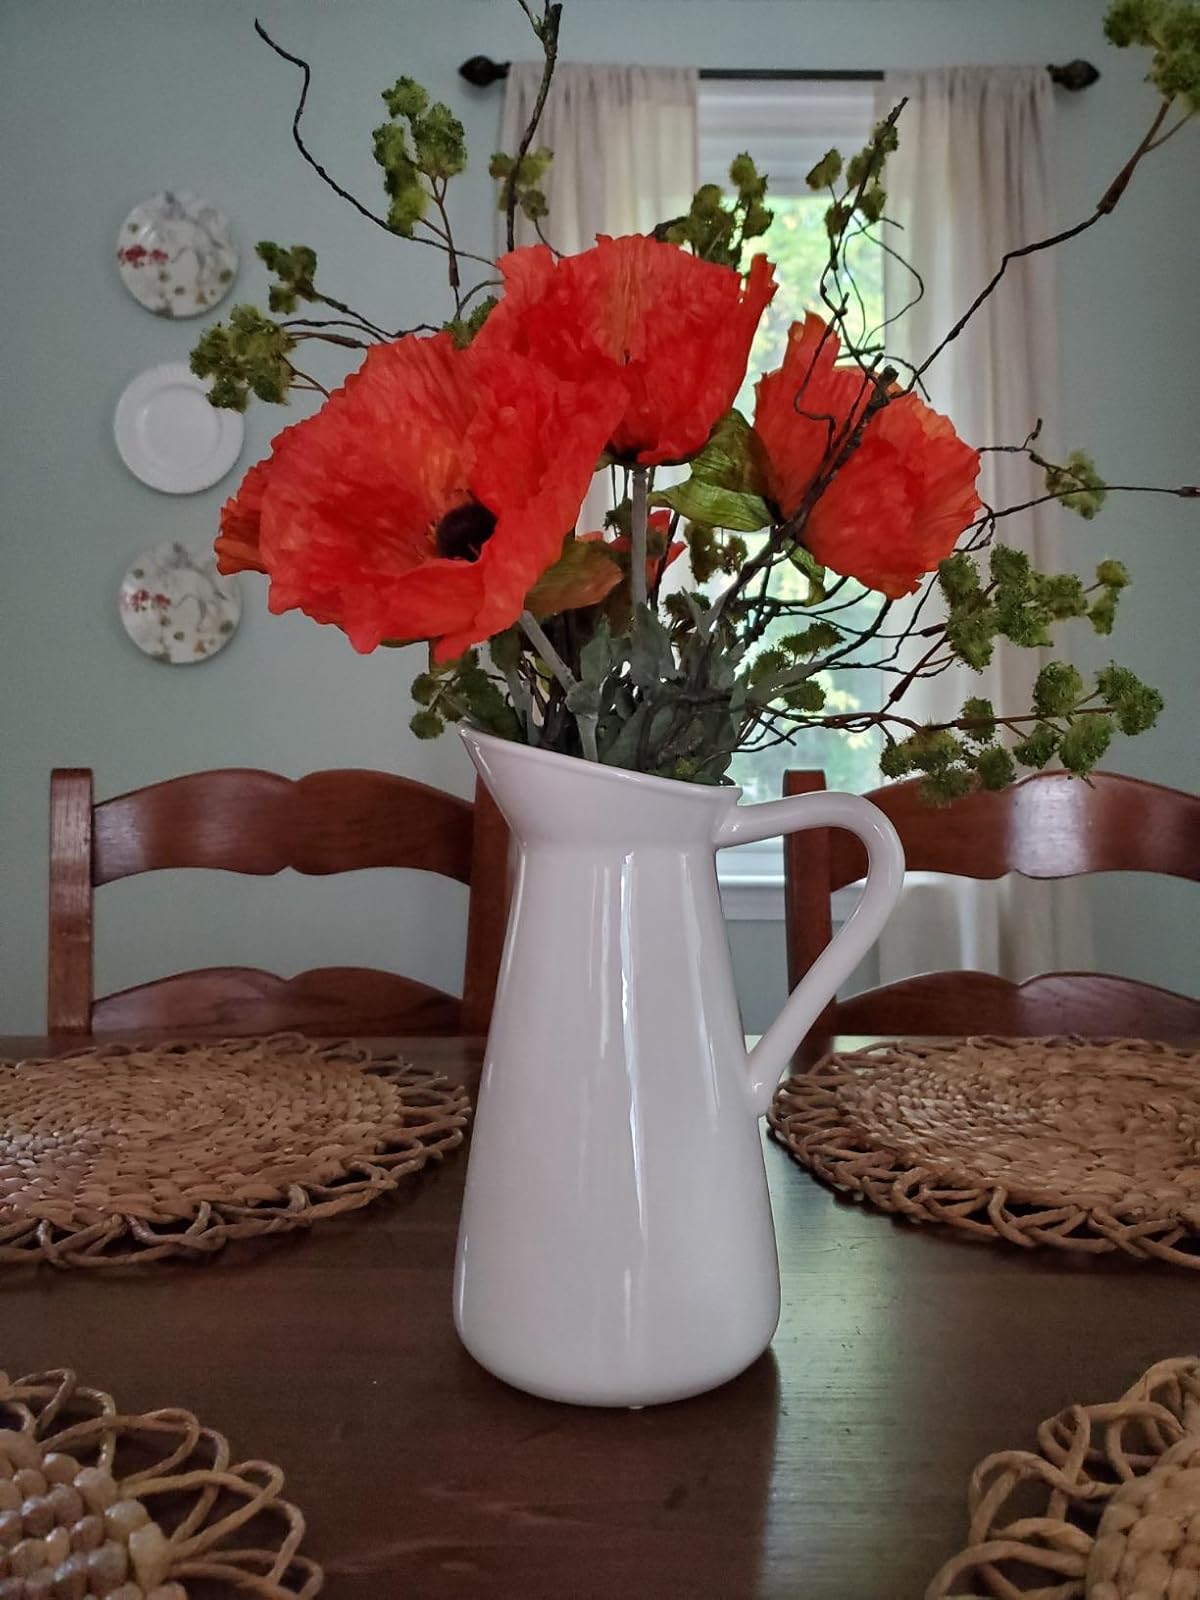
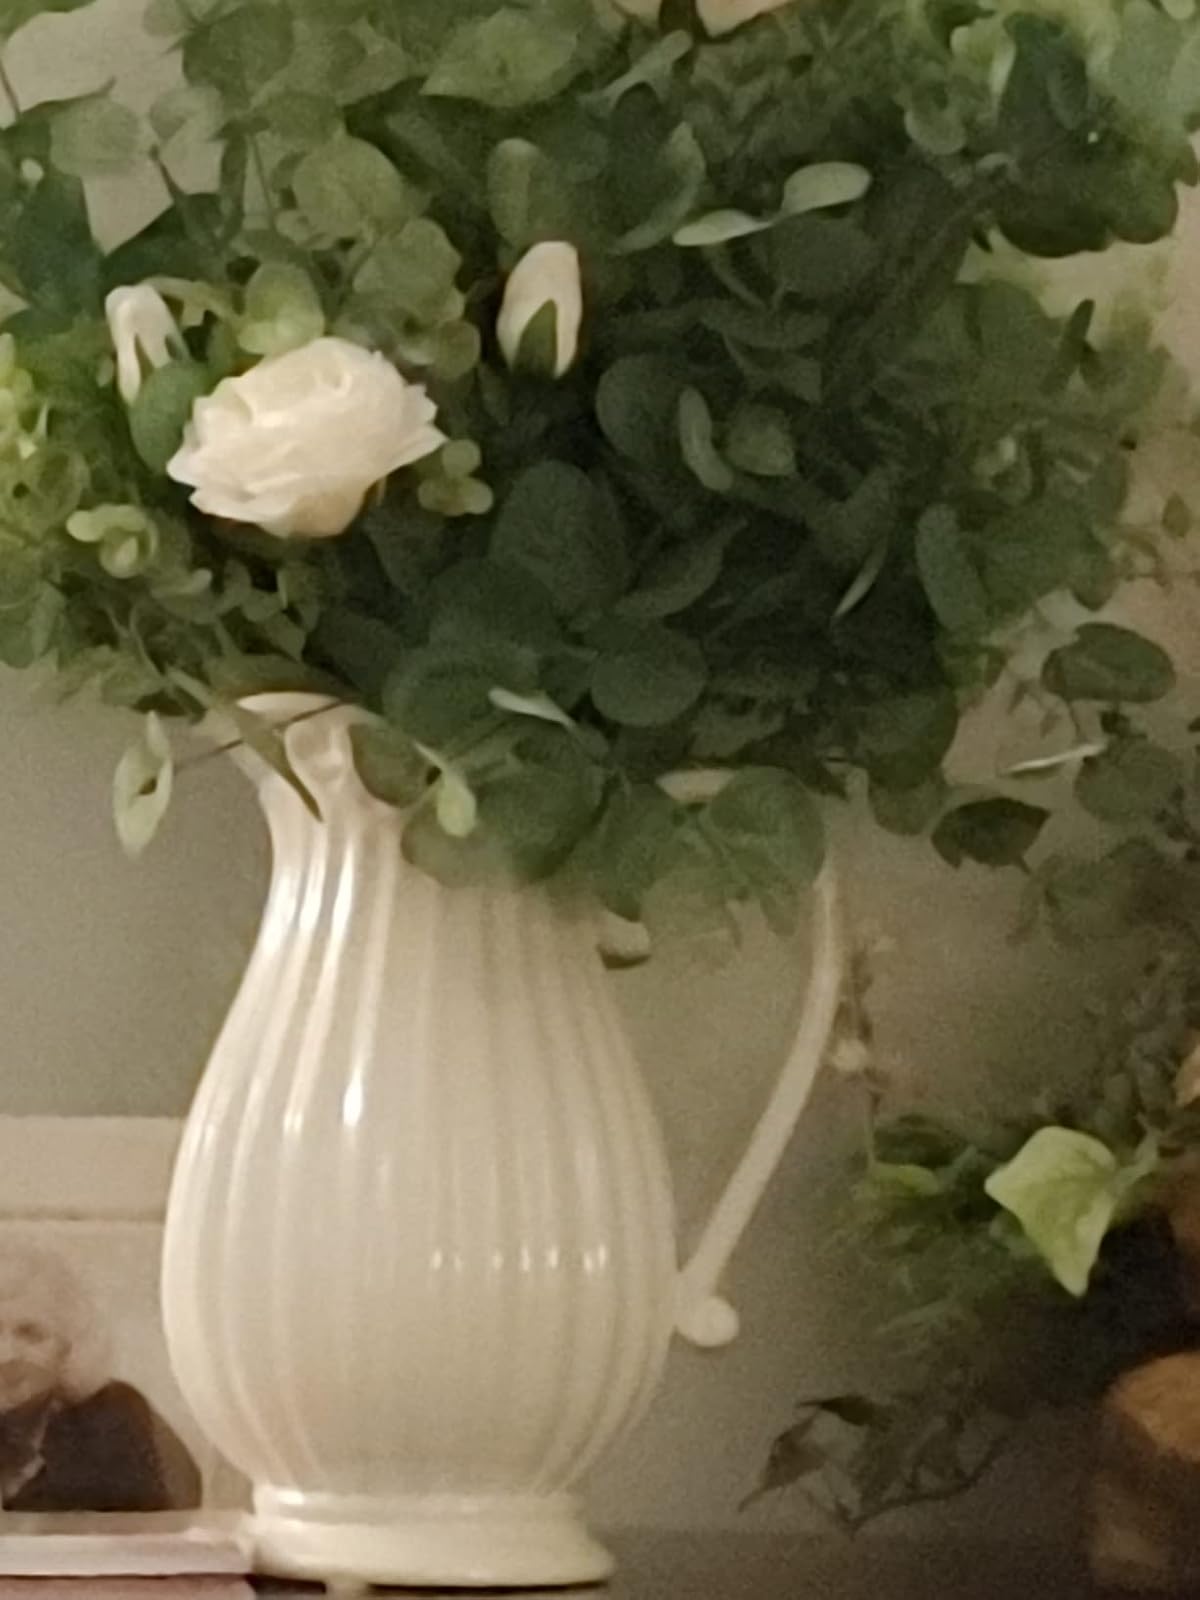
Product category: vase
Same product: no